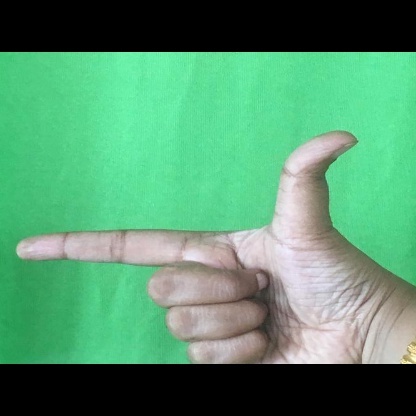
Mudra: Chandrakala